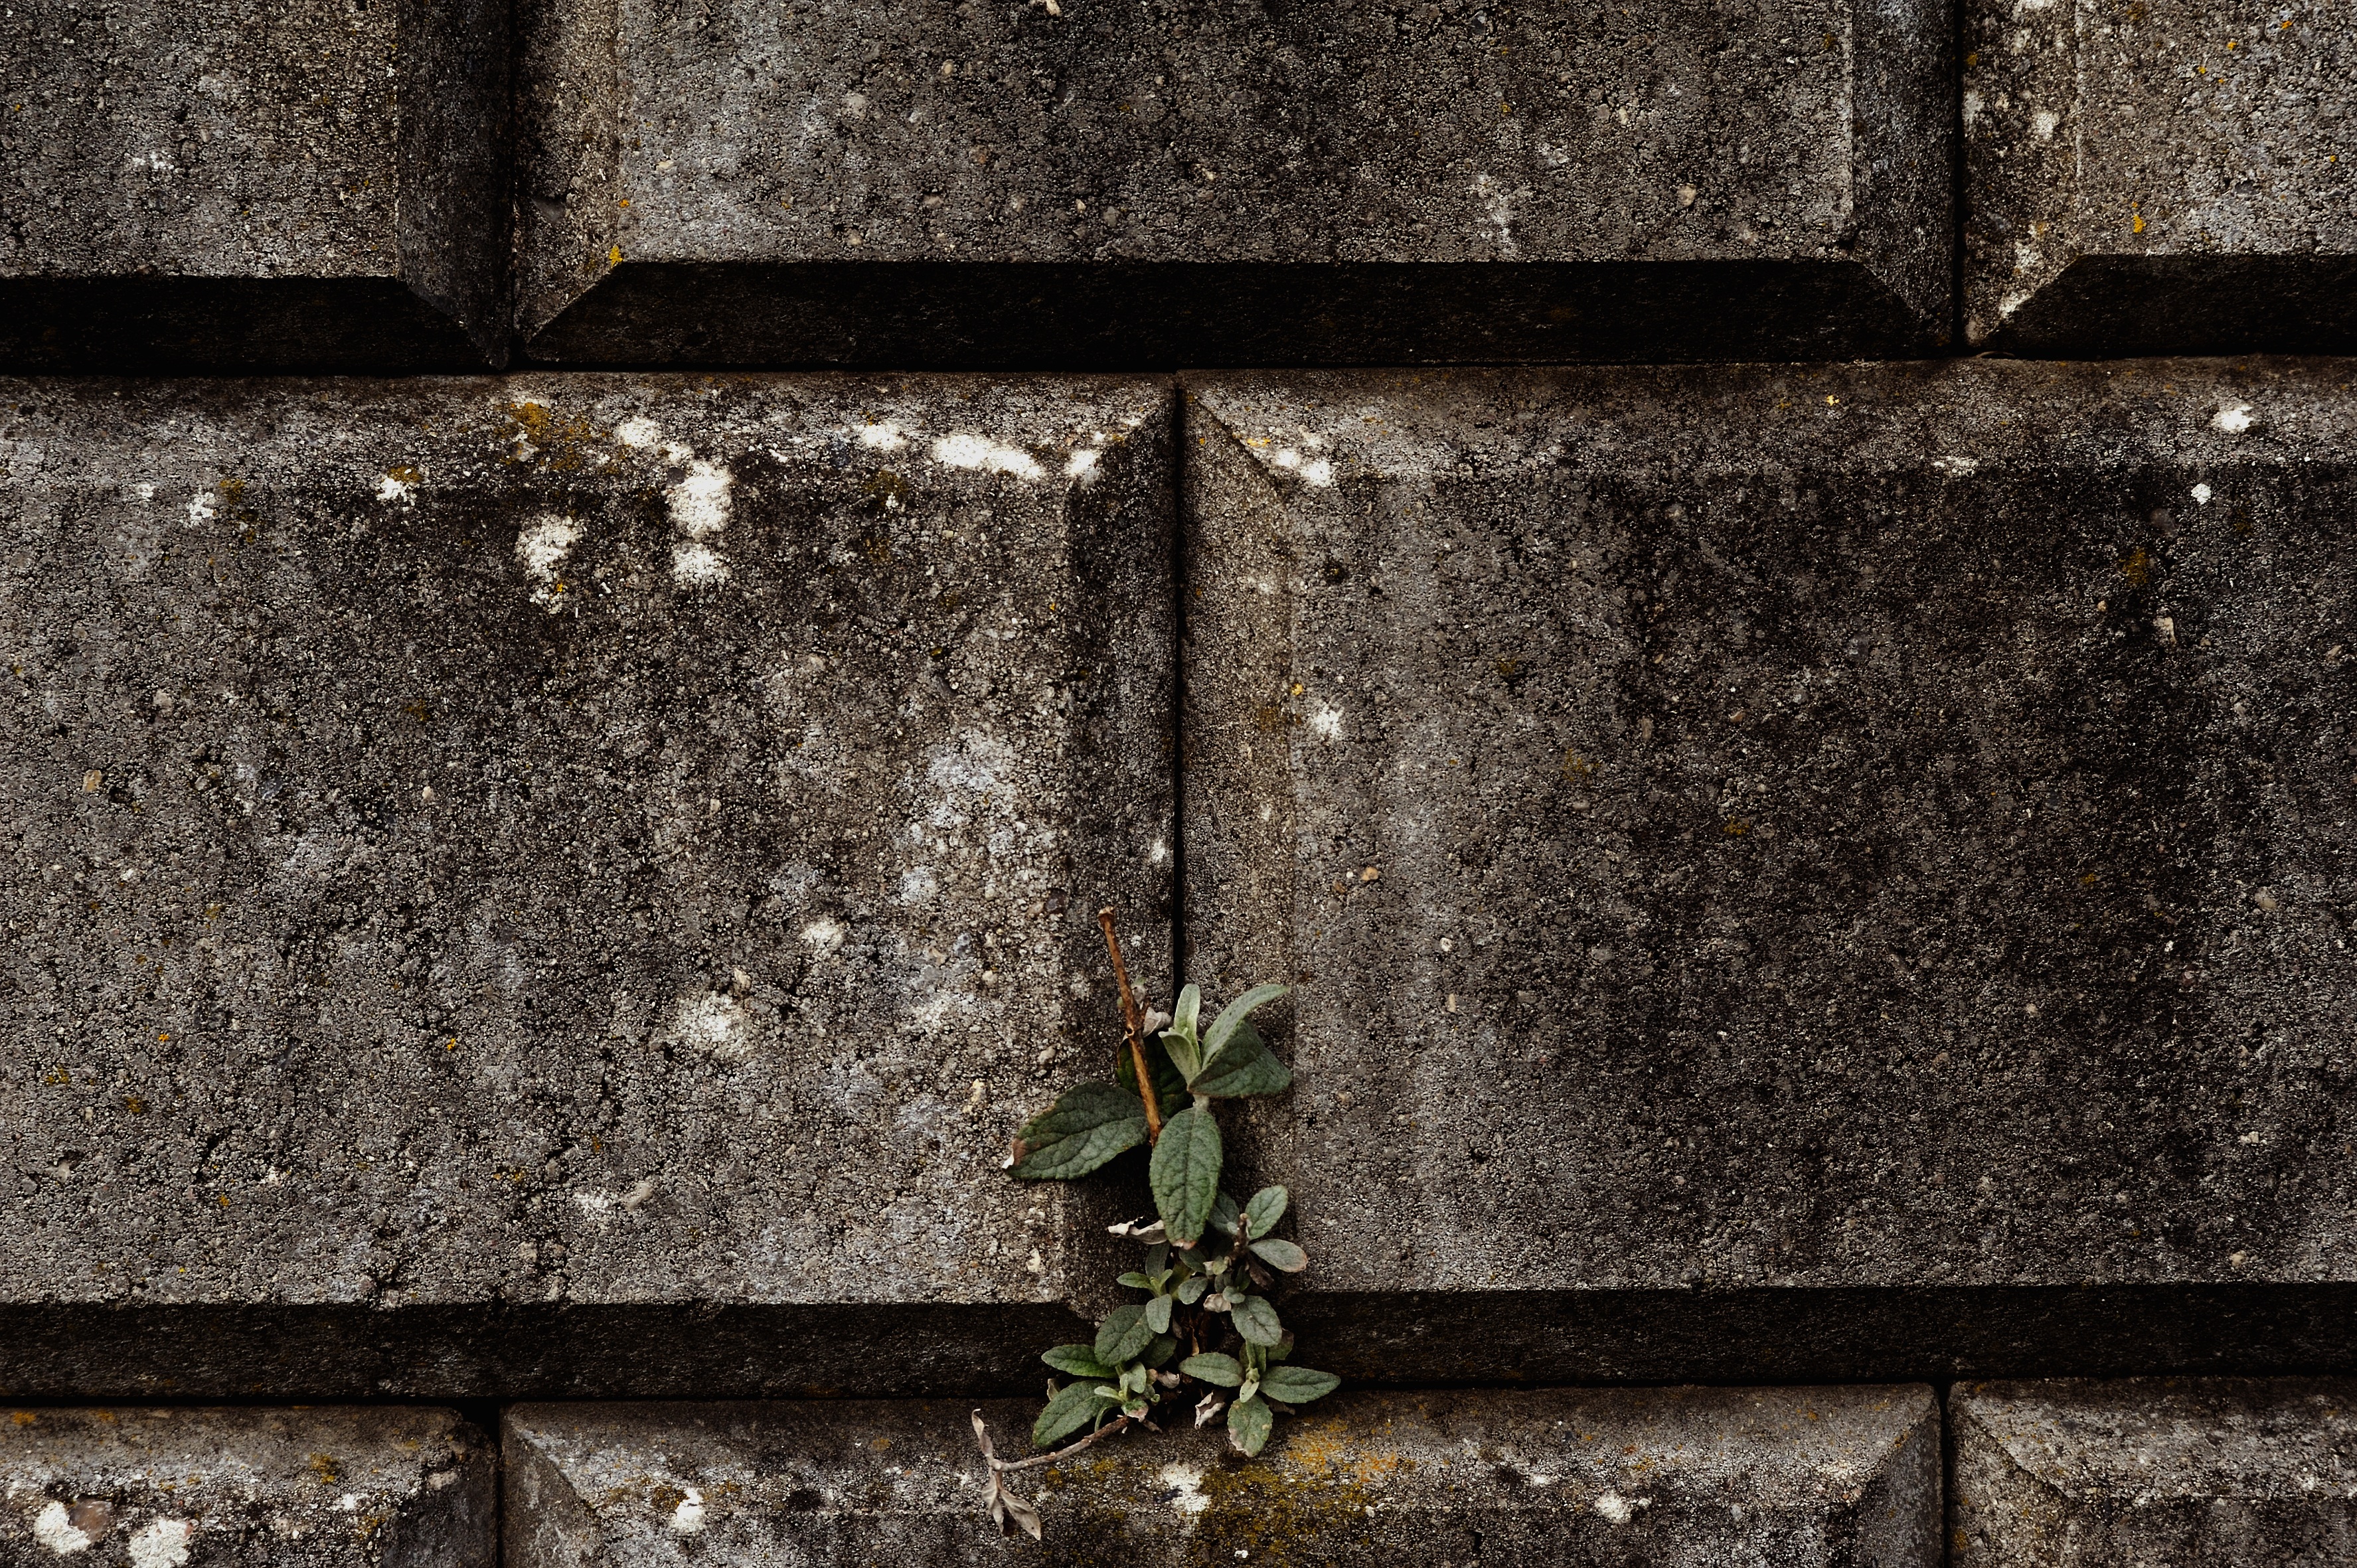
rock, plant, wood, texture, leaf, wall, green, soil, stone wall, brick, material, bricks, flooring, road surface, musten